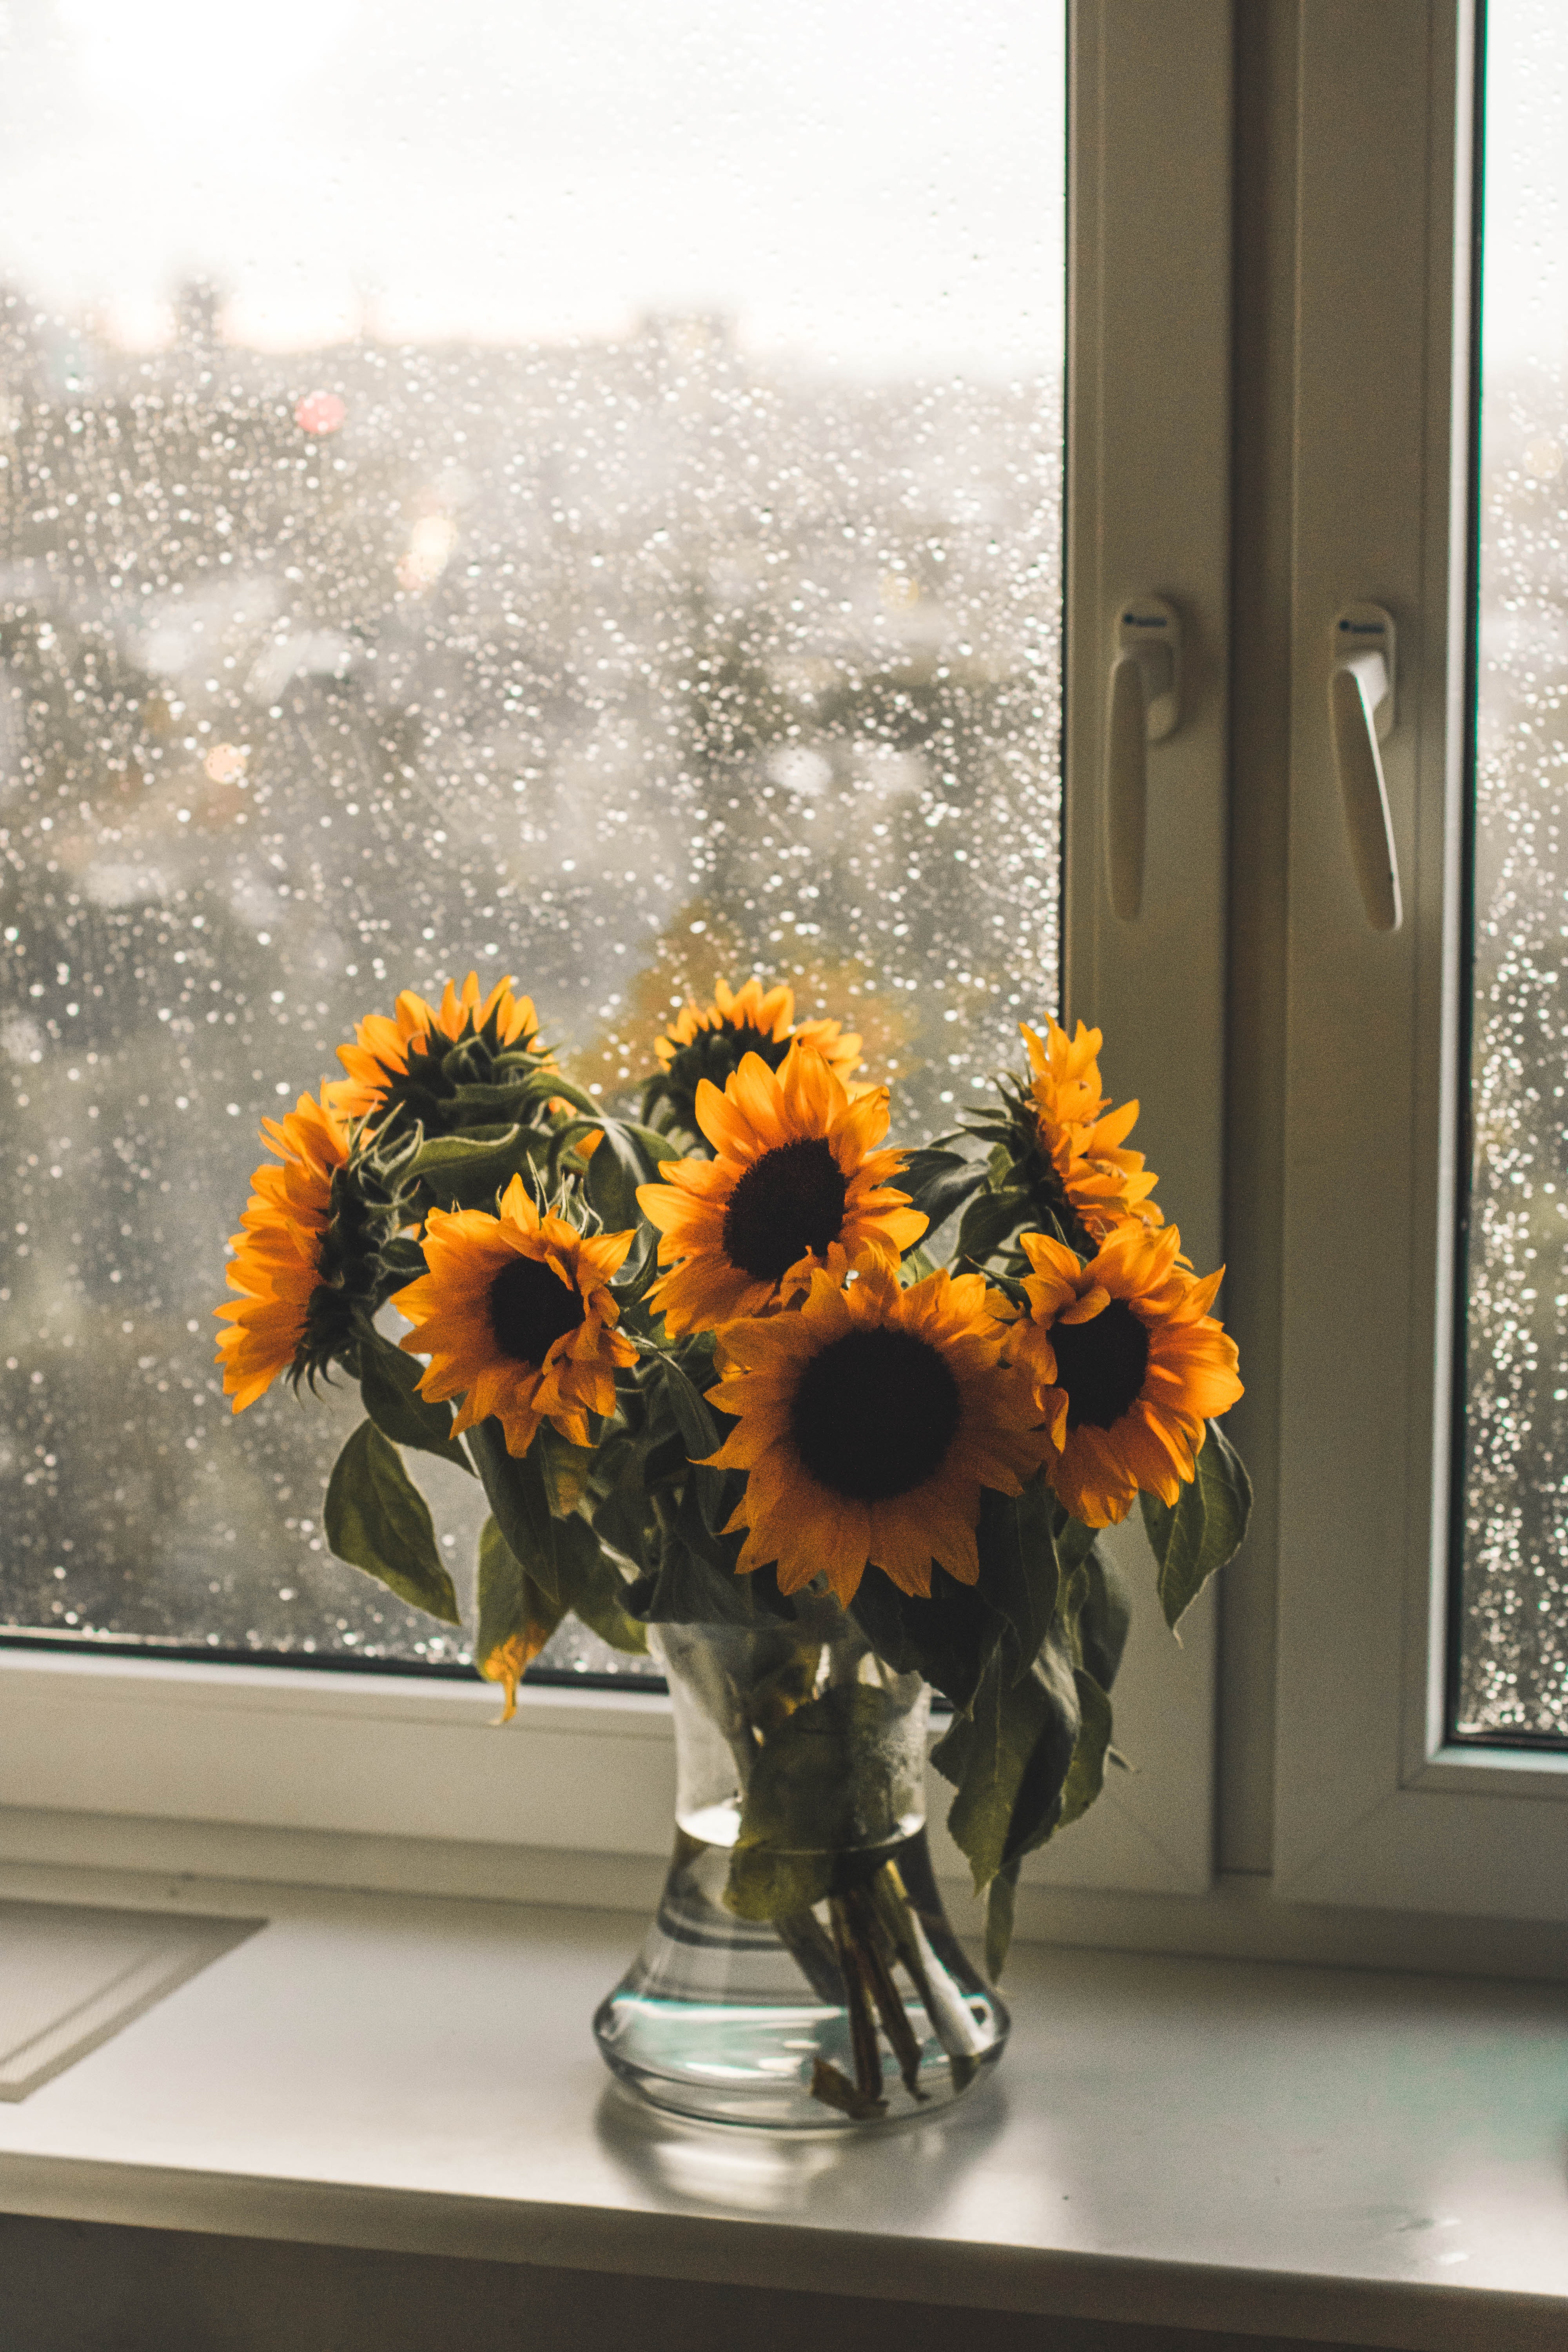
sunflower, flower, cut flowers, yellow, floral design, plant, window, floristry, bouquet, flower arranging, vase, artificial flower, centrepiece, still life, room, interior design, vegetarian food, still life photography, gerbera, daisy family, flowerpot, wildflower, flowering plant, glass, asterales, artifact